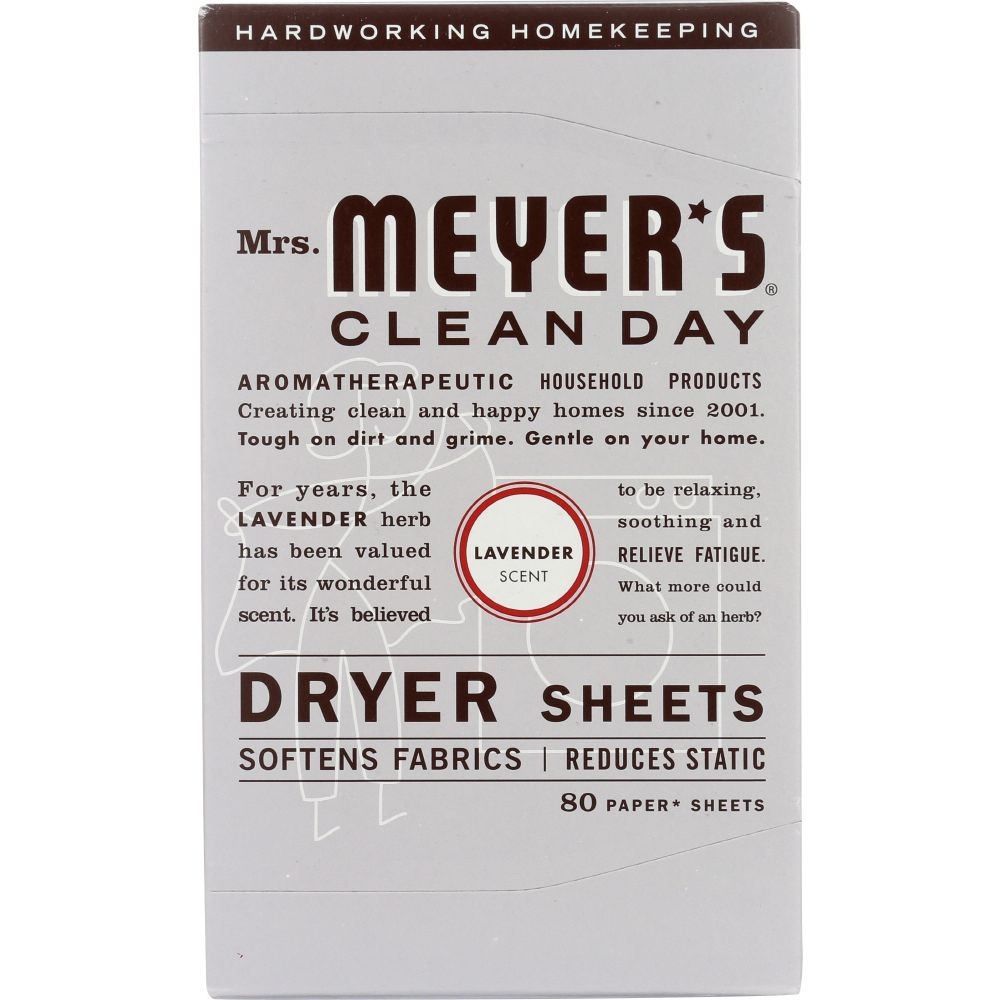
MRS MEYERS CLEAN DAY: Lavender Dryer Sheets, 80 pc
Mrs. Meyer's products are made with cruelty-free formulas and are Leaping Bunny certified Garden-fresh Lavender is an original and clean floral scent
Brand: GreenDropShip
Category: Home & Garden > Household Supplies > Laundry Supplies > Fabric Softeners & Dryer Sheets > Dryer Sheets